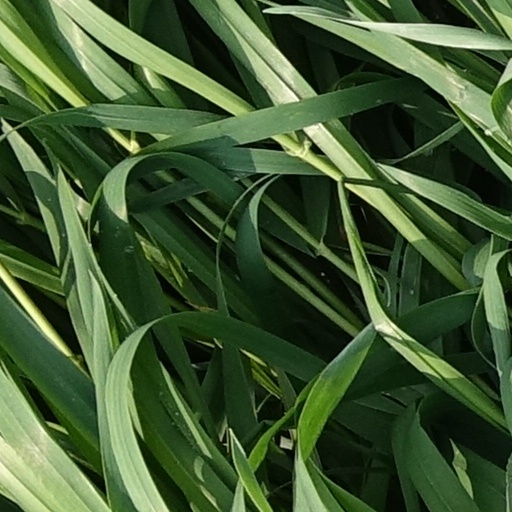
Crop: wheat